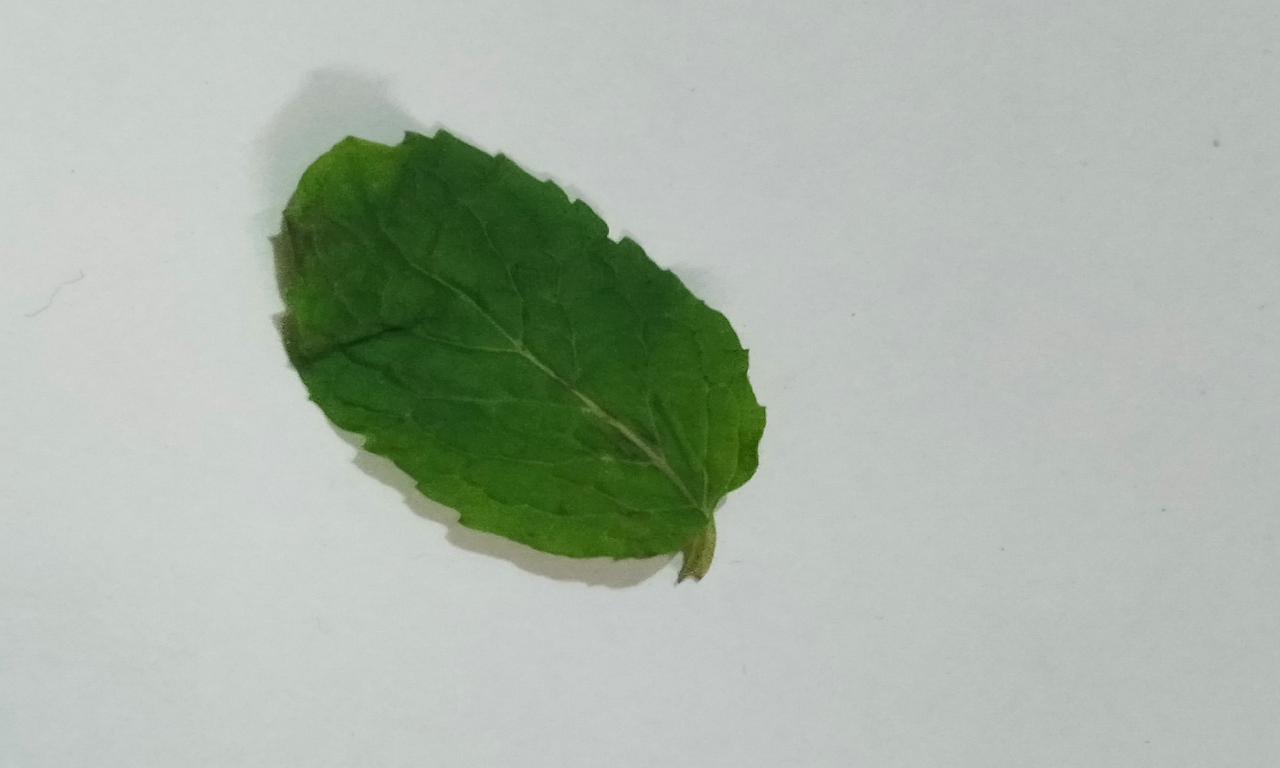
Label: Fresh